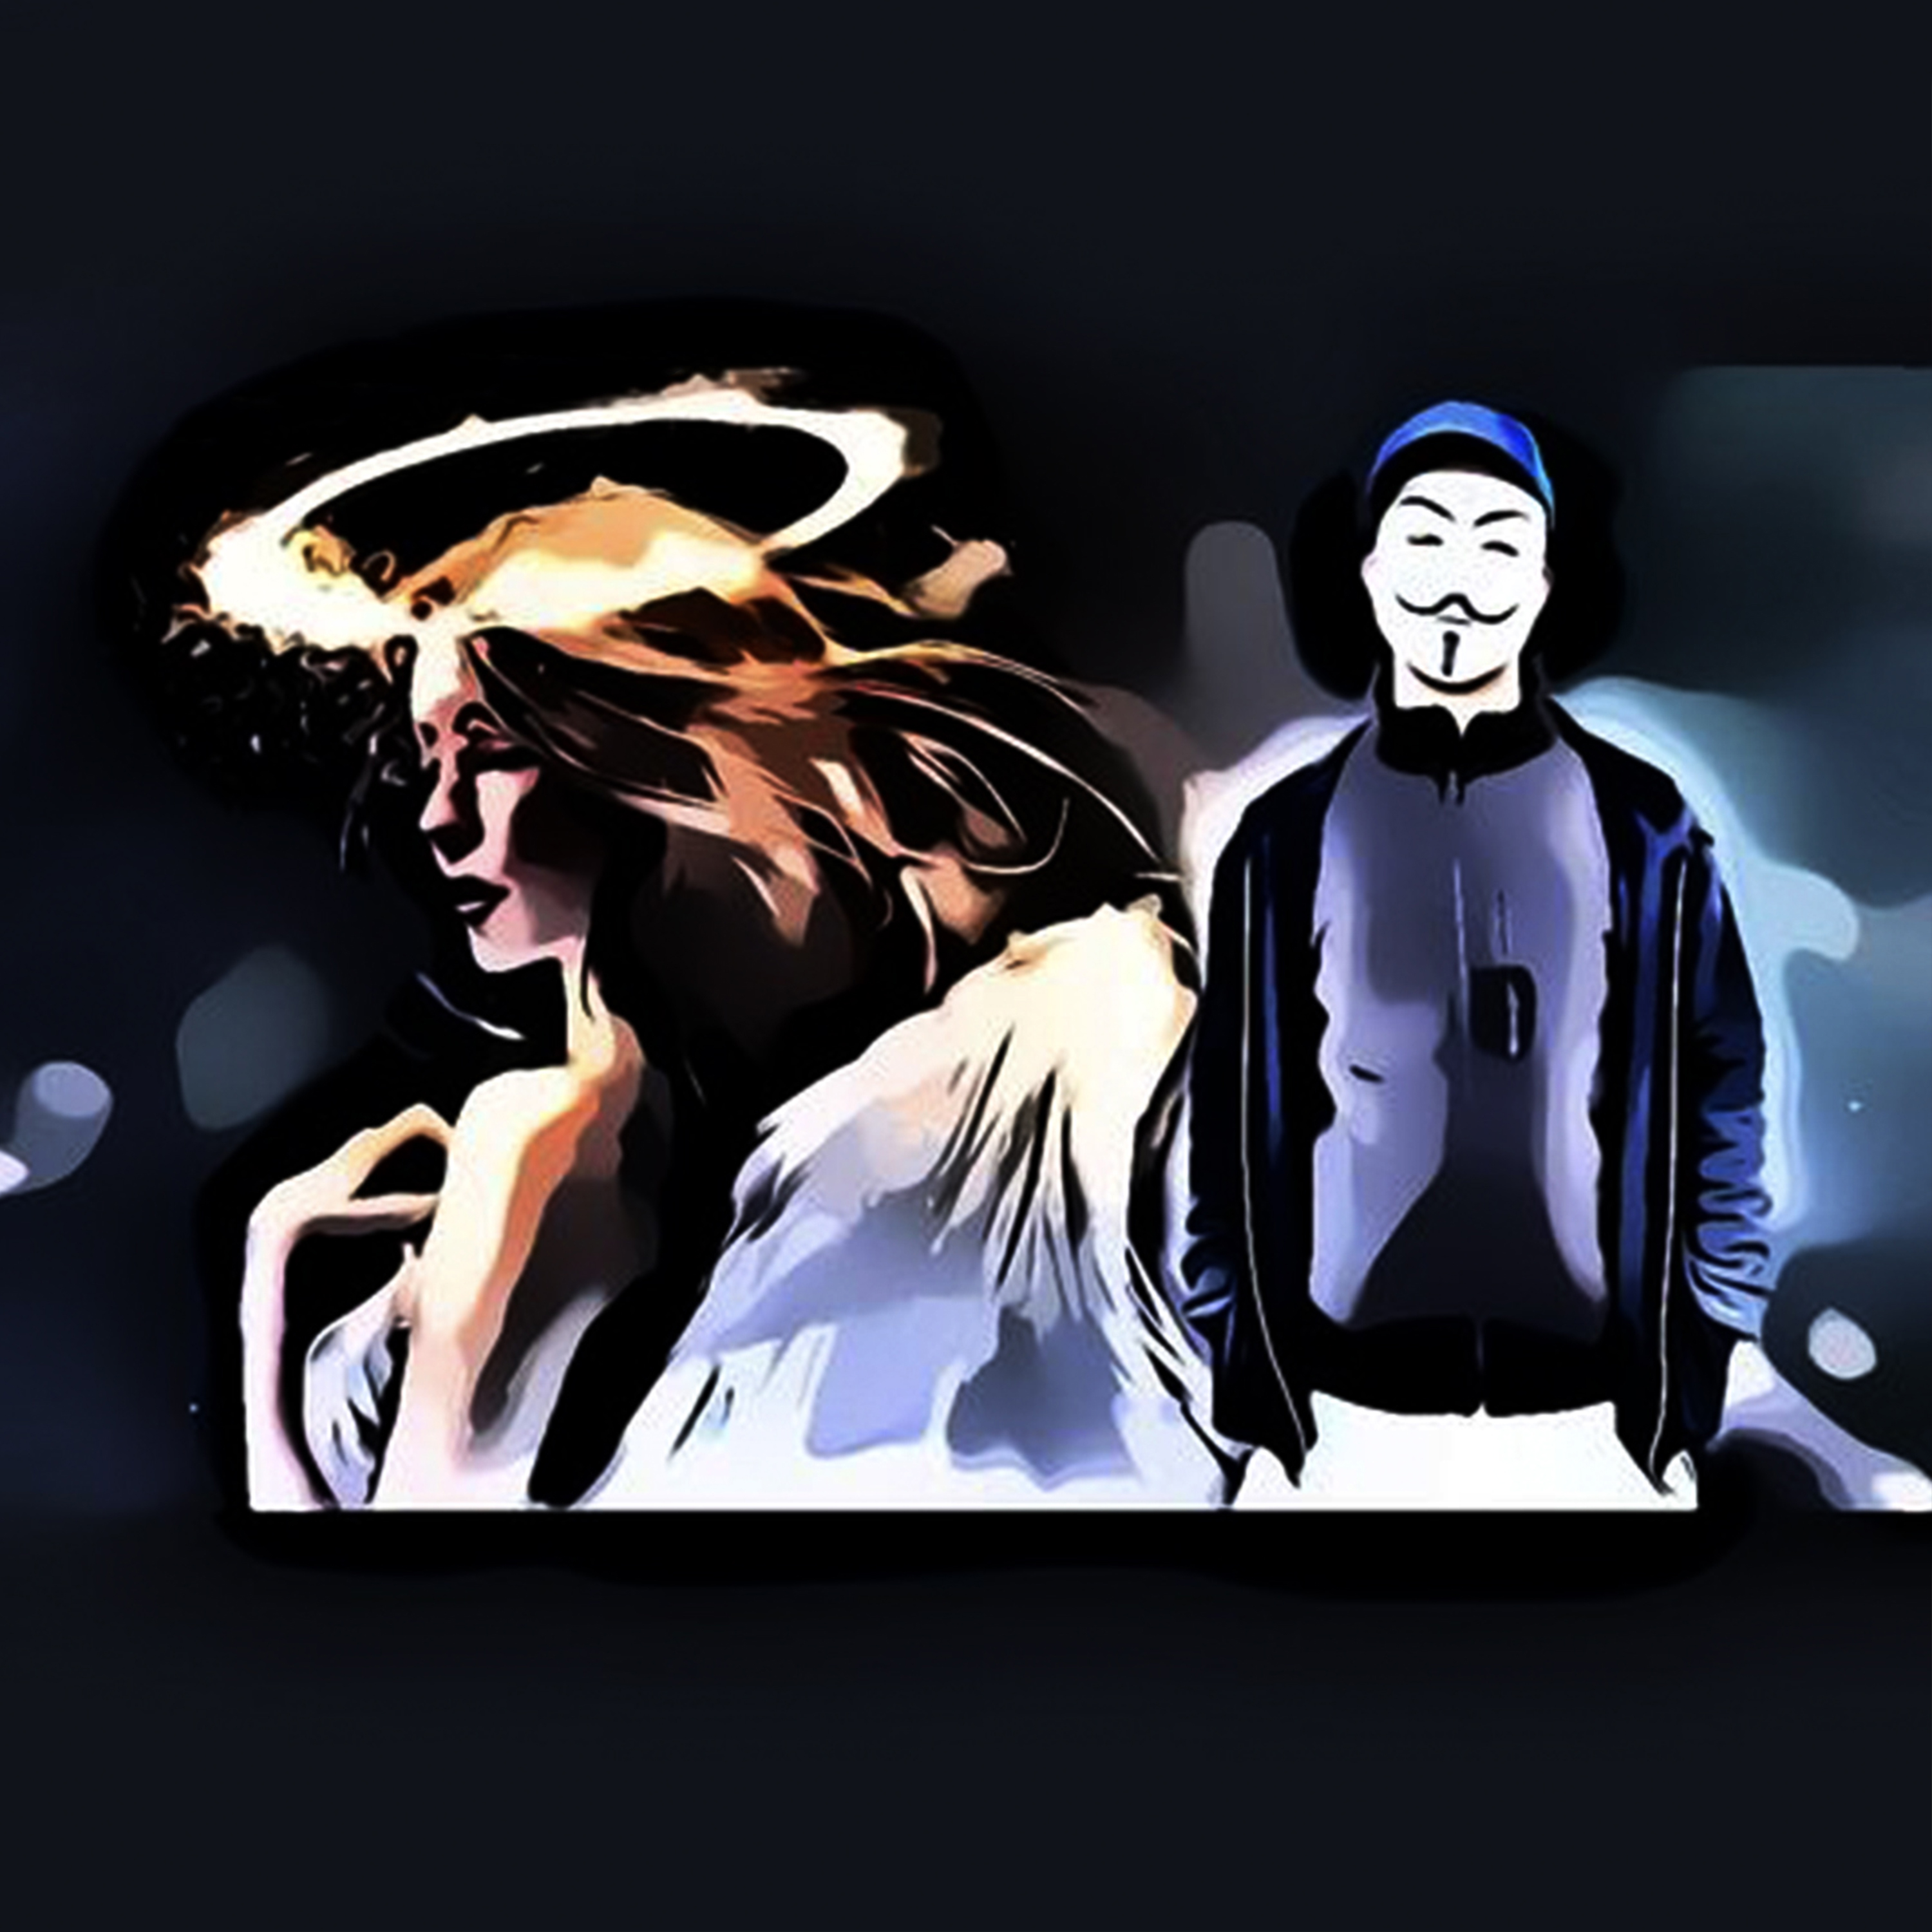
Yungshade, talent, rap, rapper, music, hip hop, song, musician, pop, cover, singer, rock, spotify, strange, weird, youtuber, youtube, vlogger, guy, man, sleeve, gesture, font, art, cartoon, entertainment, illustration, graphics, electric blue, fictional character, drawing, darkness, graphic design, performing arts, animation, Animated cartoon, rectangle, supervillain, painting, visual arts, fiction, action figure